Camp Breckinridge Non-Commissioned Officers' Club

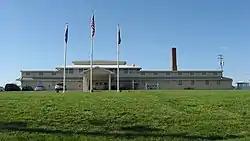

The Camp Breckinridge Non-Commissioned Officers' Club, at 1116 N. Village Rd. in Morganfield, Kentucky, was built in 1942 for the U.S. Army by contractor Struck Construction. It was listed on the National Register of Historic Places in 2001.